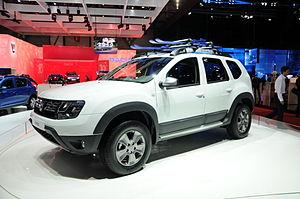
Salon international de l'automobile de Genève 2015
Le Salon international de l'automobile de Genève 2015 est un Salon automobile qui s'est tenu du 5 au 15 mars 2015 à Genève. Il s'agit de la 85ᵉ édition internationale de ce salon, organisé pour la première fois en 1905.